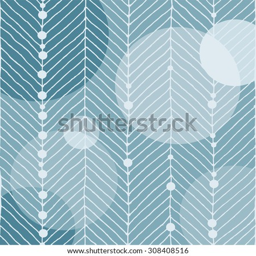
christmas motif with white lines that look like a fir tree .